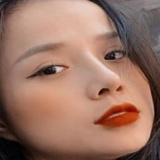
ca sĩ Thương Võ